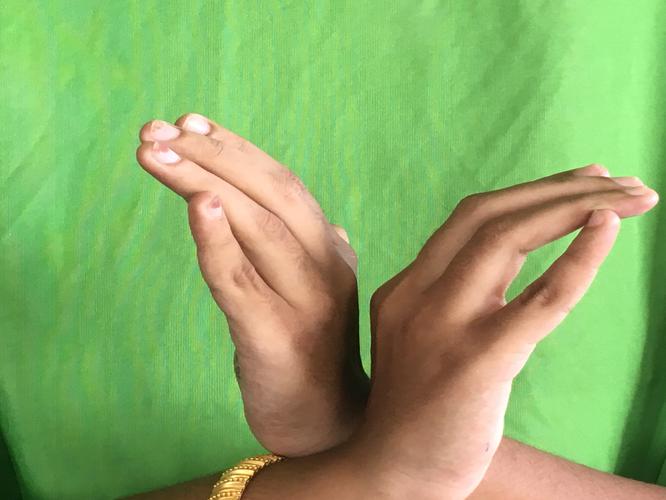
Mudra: Nagabandha
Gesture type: double_hand